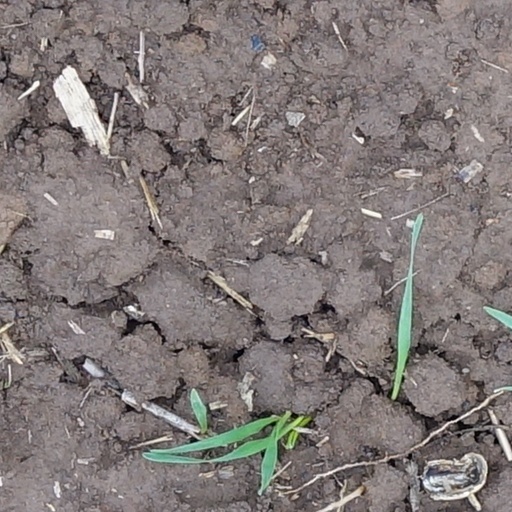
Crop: wheat